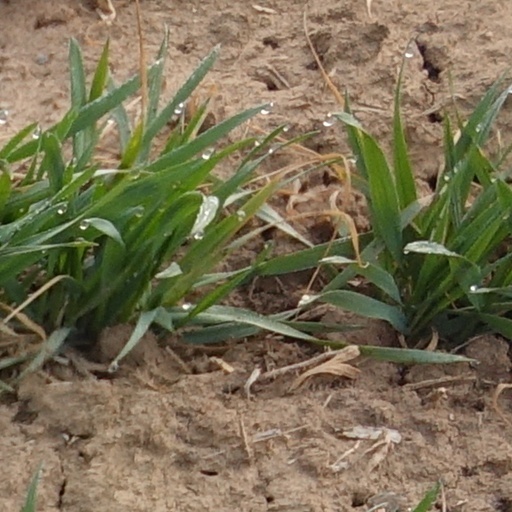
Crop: wheat